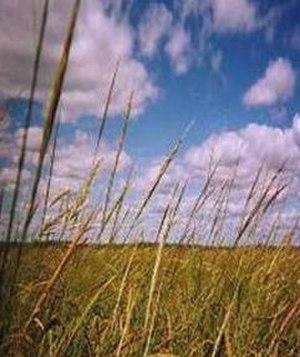
La Liste des graminées officielles des États américains, présentée ci-après sous forme d'un tableau, recense les espèces de graminées adoptées comme « herbes officielles » par certains États des États-Unis d'Amérique.